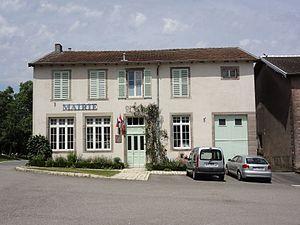
Montreux (M-et-M) mairie
Montreux est une commune française située dans le département de Meurthe-et-Moselle en région Grand Est.